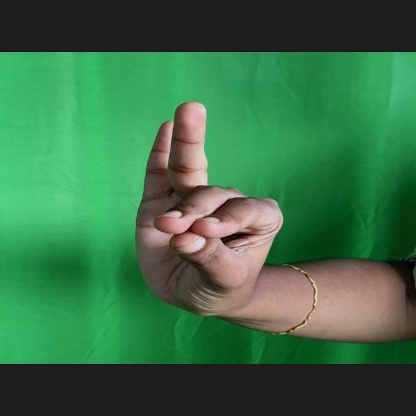
Mudra: Katakamukha